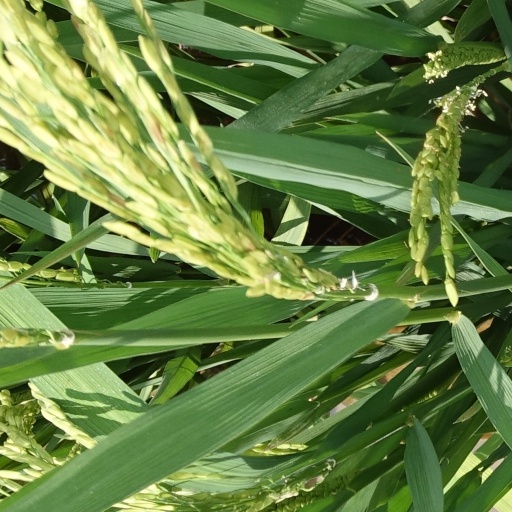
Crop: rice